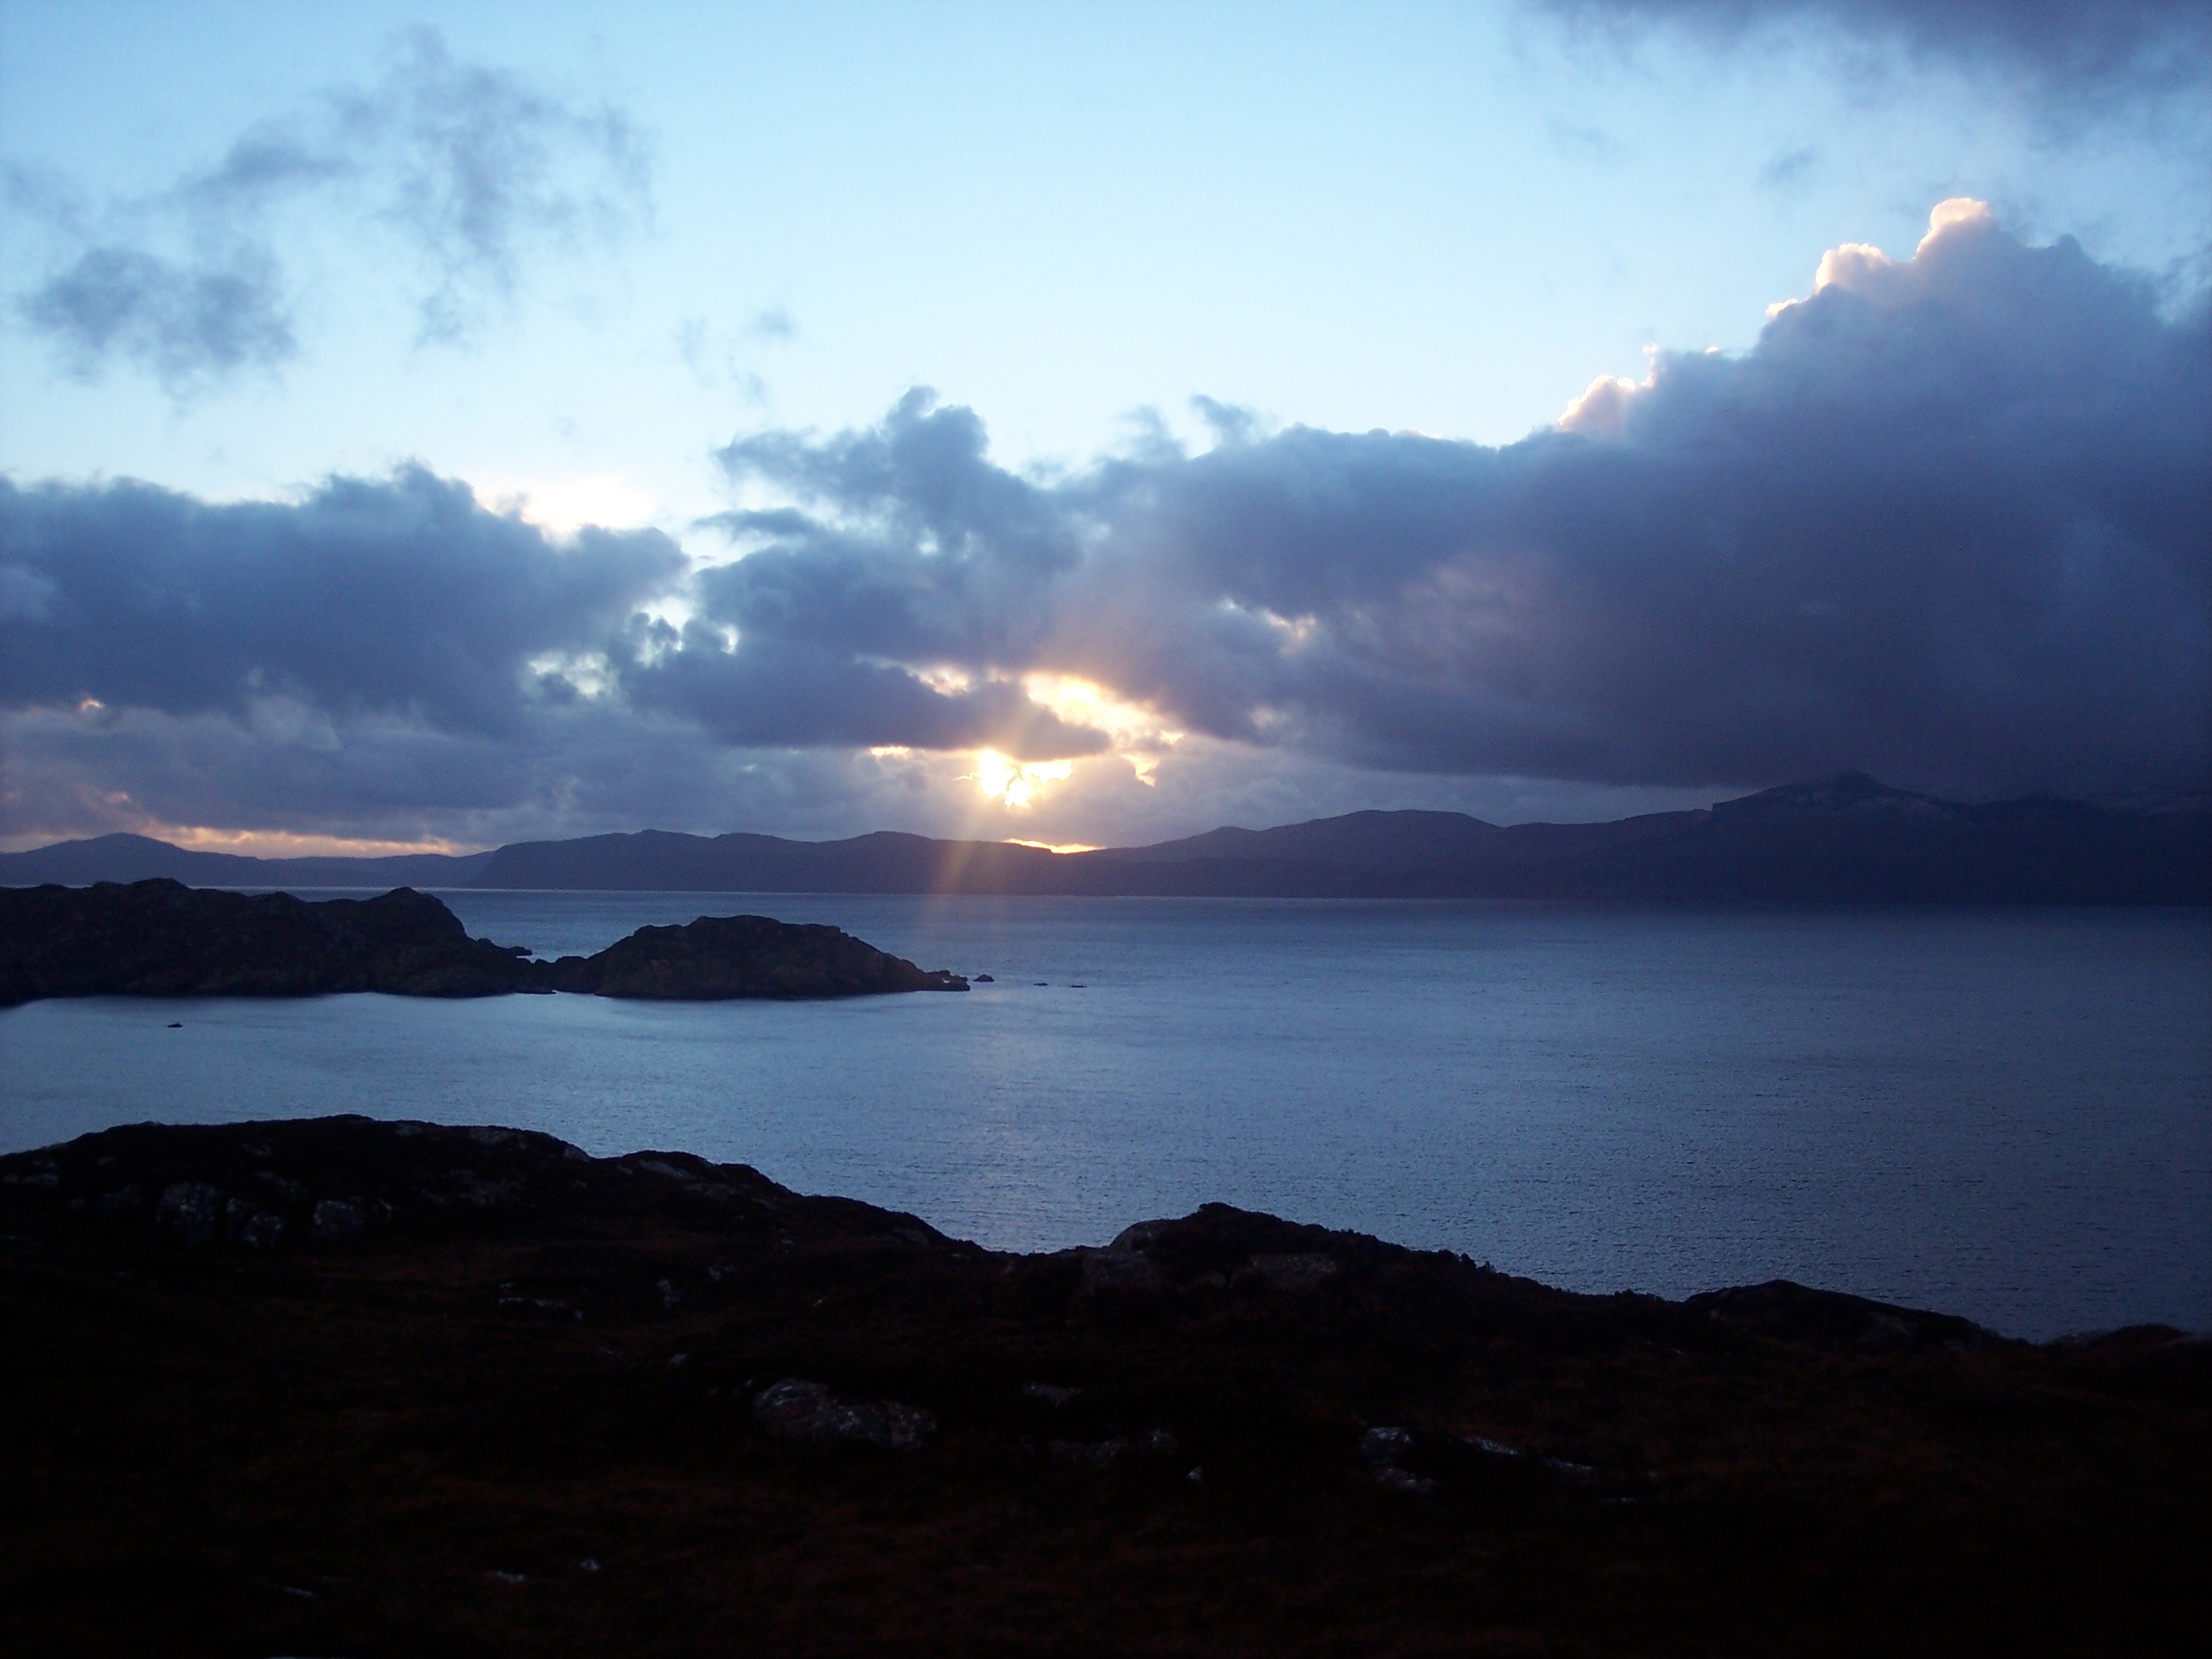
sea, coast, water, nature, rock, ocean, horizon, mountain, cloud, sky, sunrise, sunset, sunlight, morning, shore, lake, view, dawn, river, coastline, dusk, environment, evening, reflection, relax, tranquil, scenic, peaceful, seascape, bay, harbor, body of water, clouds, marine, scotland, loch, atmospheric phenomenon, south rona